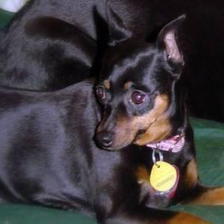
Species: dog
Breed: miniature pinscher